Jeongang

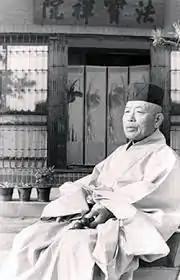

The Great Zen Master Jeongang Yeongshin (1898 1975) was a Zen Master of the Jogye Order of Korean Buddhism. He used the principle of Kong-an as a way to lead his disciples to Enlightenment.